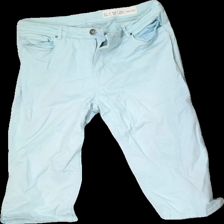
View: front
Type: Trousers
Category: Ladies
Brand: Esmara (Lidl)
Colors: Blue
Material: 69% Cotton 31% Viscose
Cut: Tight, Cropped
Size: 42
Stains: Minor
Price range: <50
Recommended usage: Export
Description: washed out